Plan 9 from Bell Labs

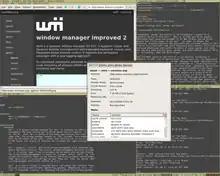
The wmii X window manager was inspired by acme, a text editor from the Plan 9 project.

, and Fossil file systems. The last was designed at Bell Labs specifically for Plan 9 and provides snapshot storage capability. It can be used directly with a hard drive or backed with Venti, an archival file system and permanent data storage system.